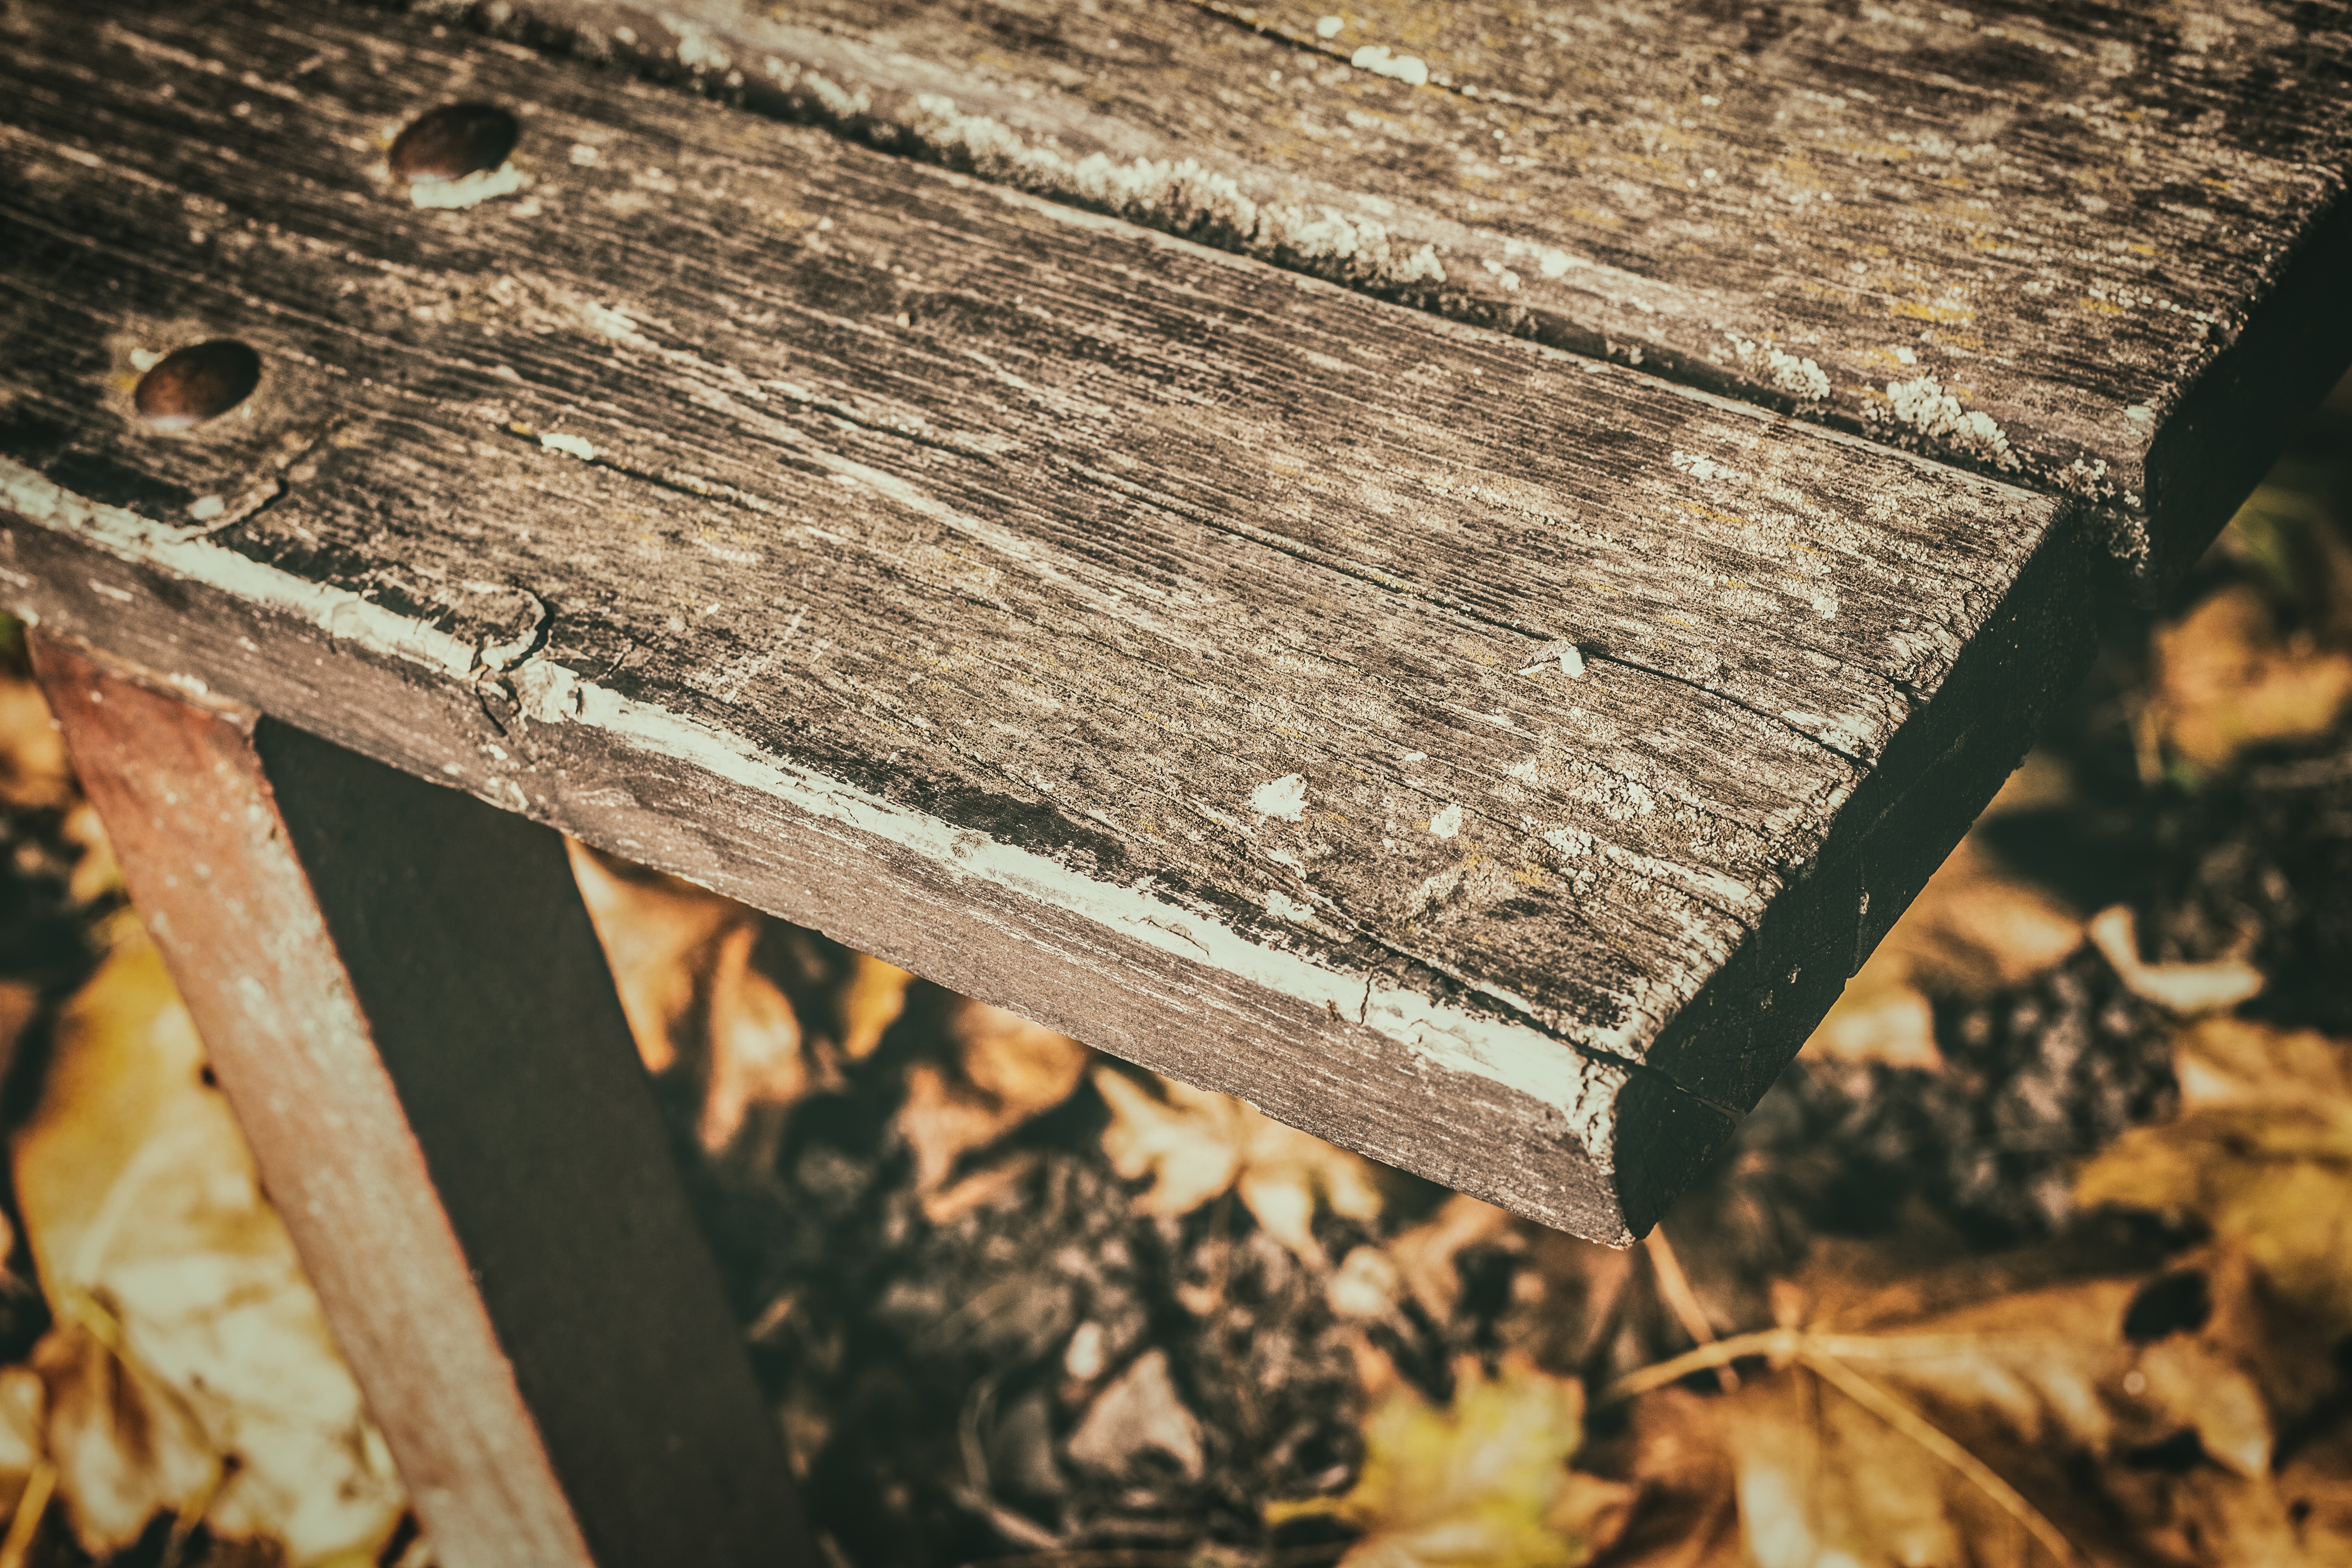
wood, bench, leaf, old, insect, soil, lumber, material, session